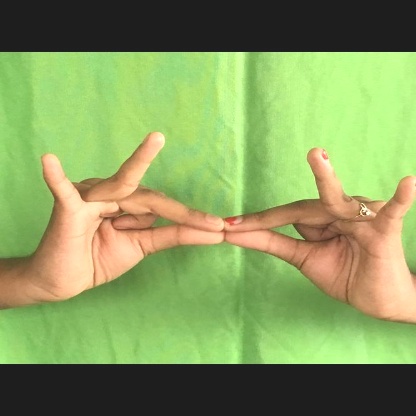
Mudra: Sakata